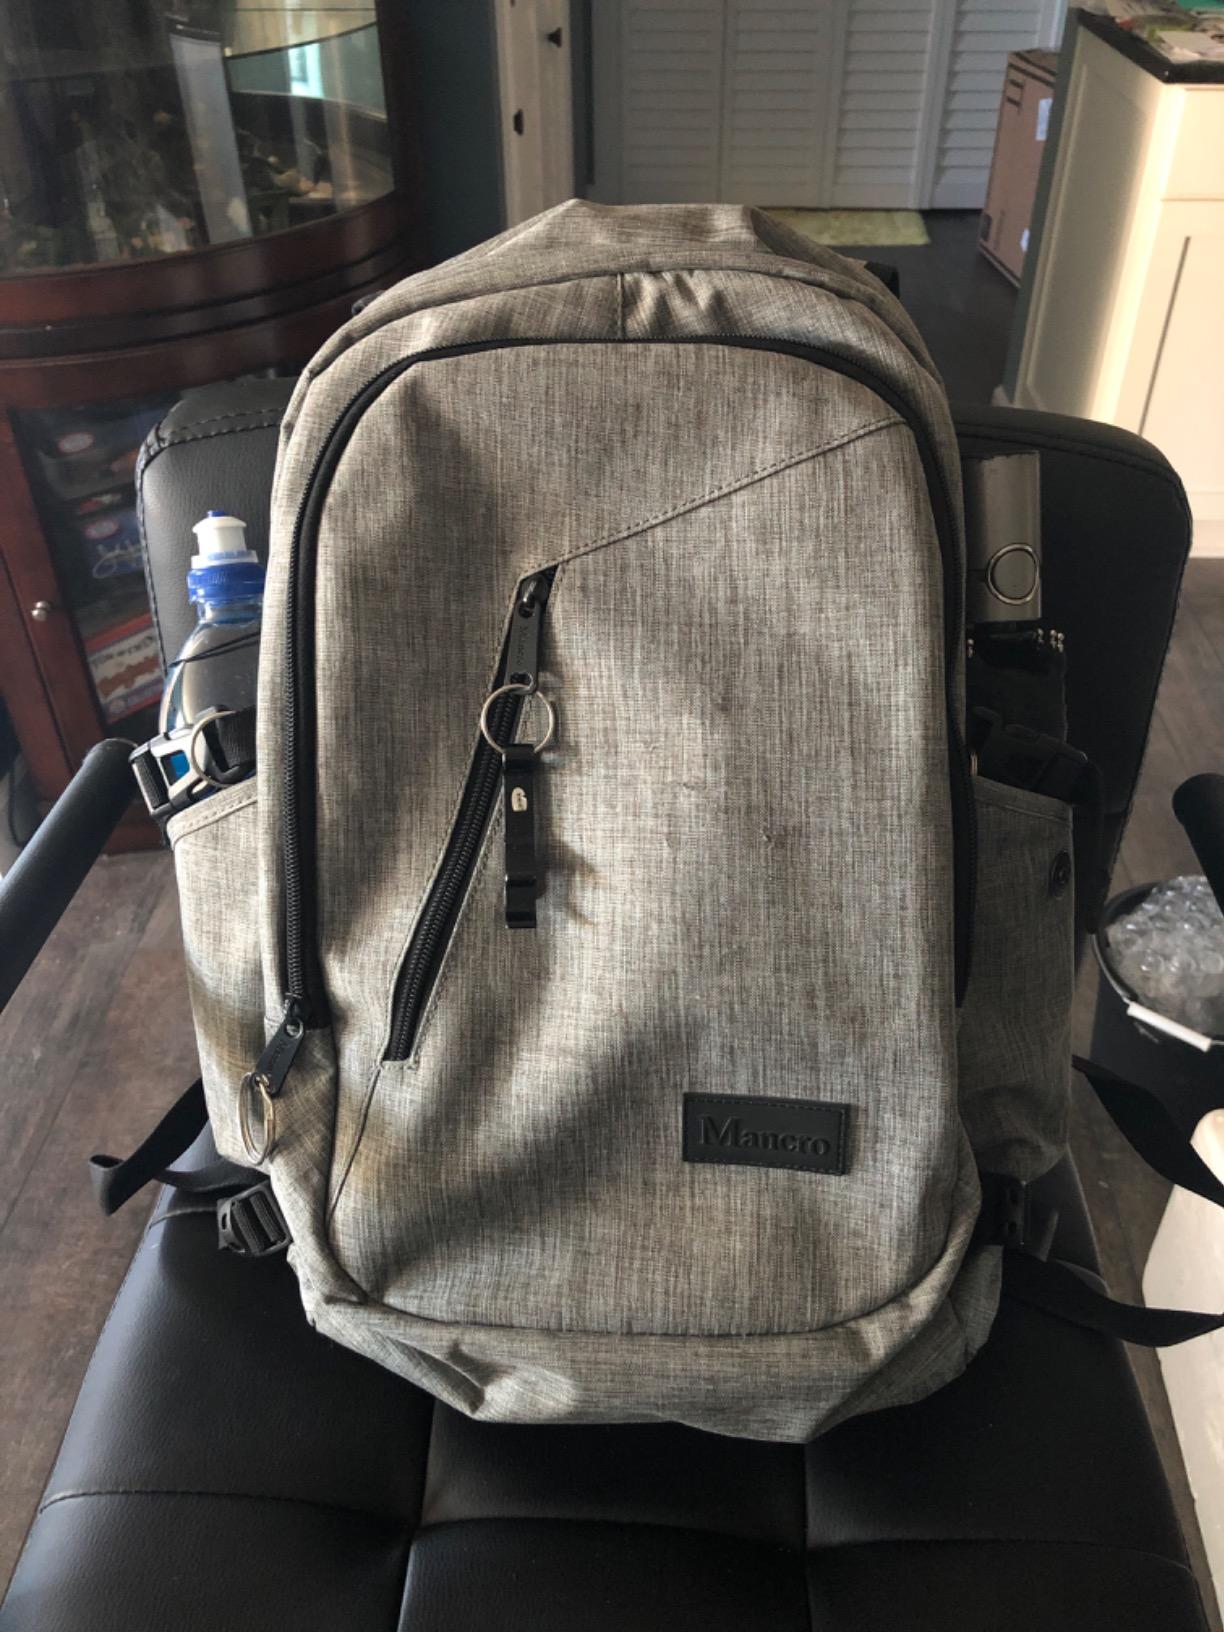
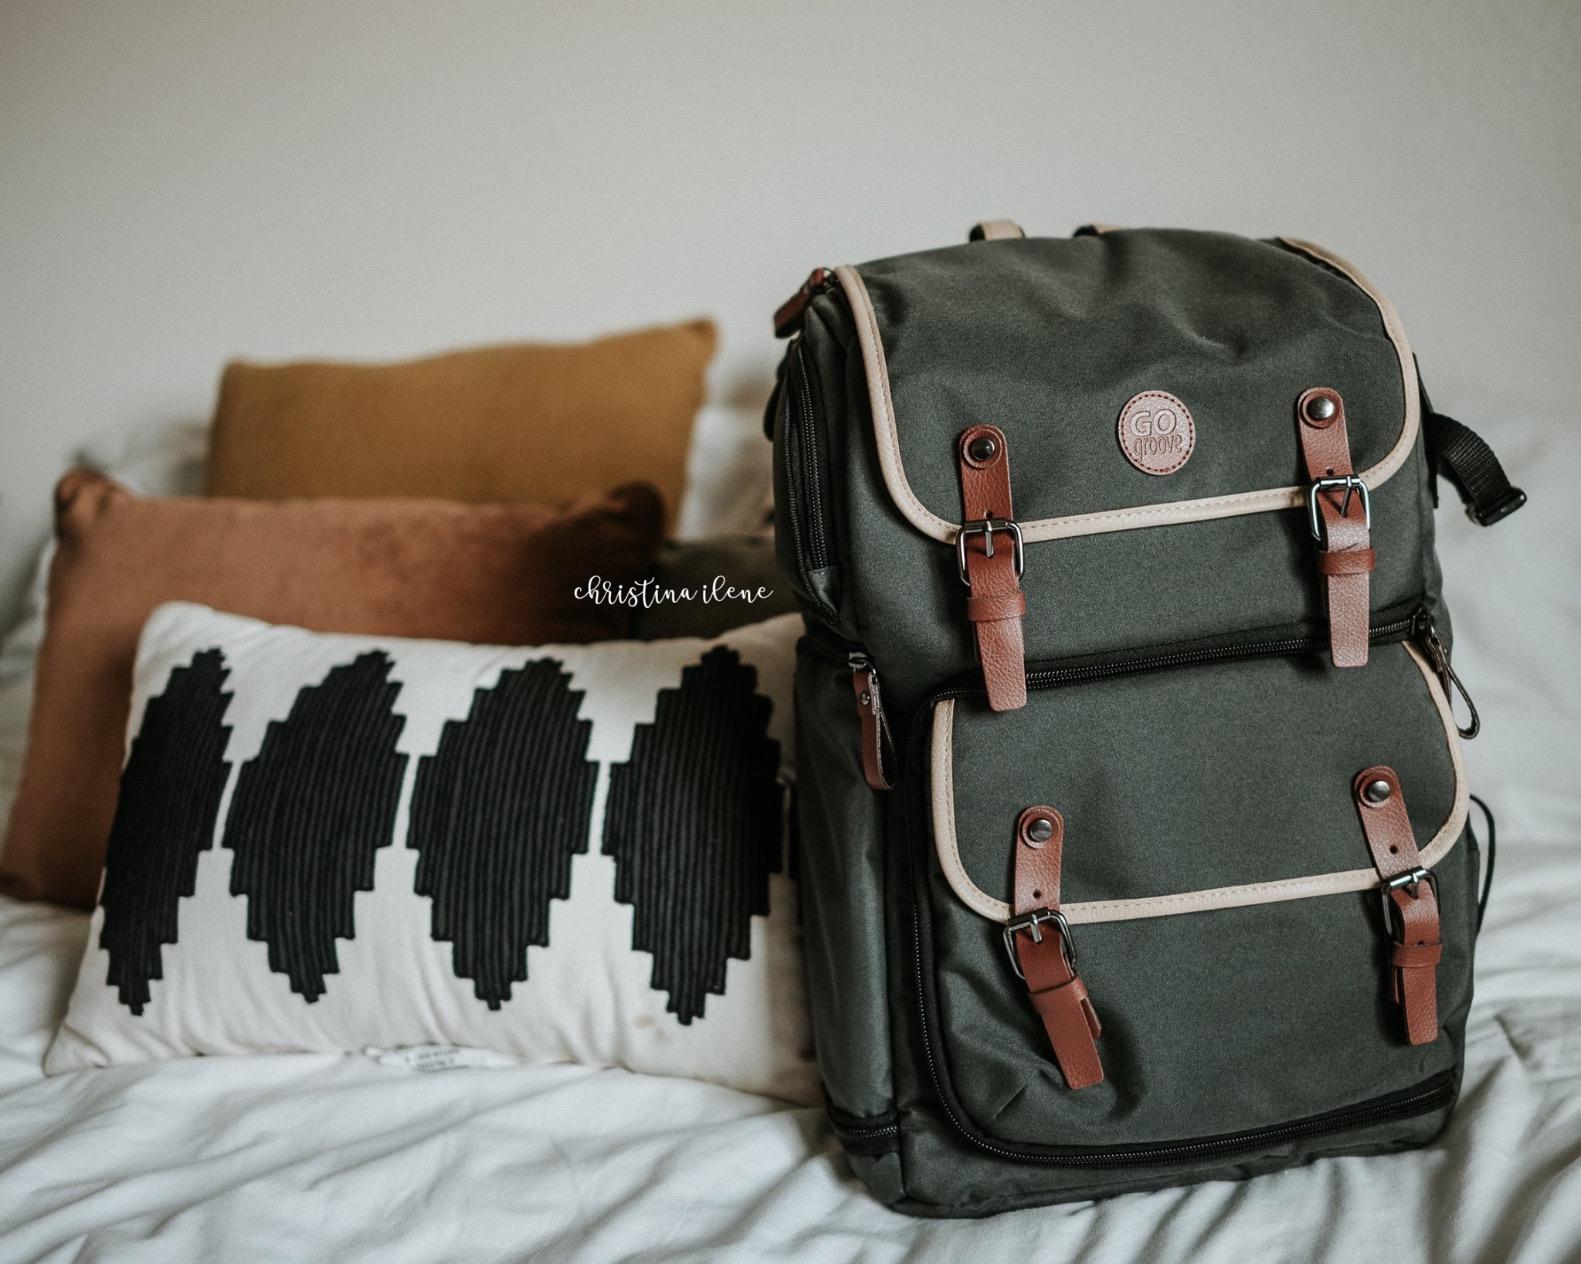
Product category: bag
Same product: no